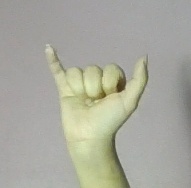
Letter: ya